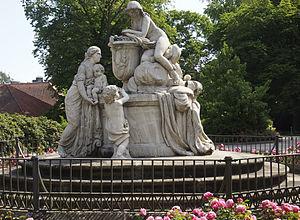
Caroline-Mathilde de Grande-Bretagne était de naissance une princesse de Grande-Bretagne et membre de la Maison de Hanovre et par mariage reine consort de Danemark et de Norvège entre 1766 et 1772.